USS SC-3

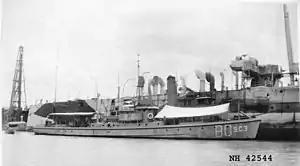

USS "SC-3, until July 1920 known as USS "Submarine Chaser No. 3 or USS "S.C. 3", was an "SC-1"-class submarine chaser built for the United States Navy during World War I.